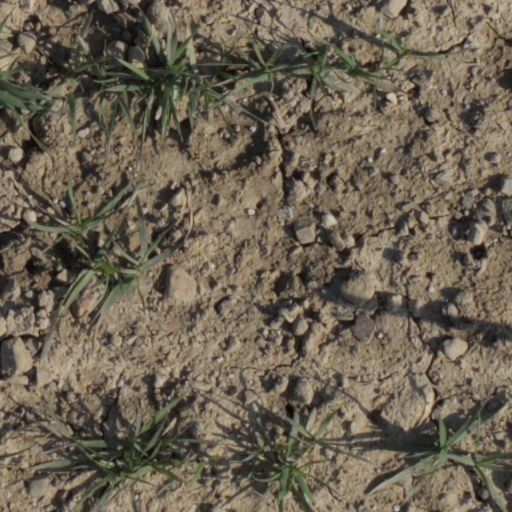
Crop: wheat